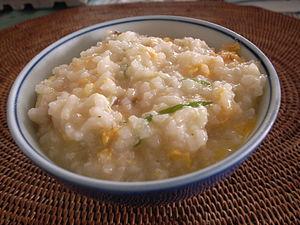
Le congee, candji à la Réunion, est un gruau plus ou moins fluide de riz mondé et parfois une eau de riz l'un et l'autre fermentés. Par extension congee désigne des gruaux de riz et de graines diverses entières ou concassées, sucrés ou salés, aromatisés, fermentés ou non.